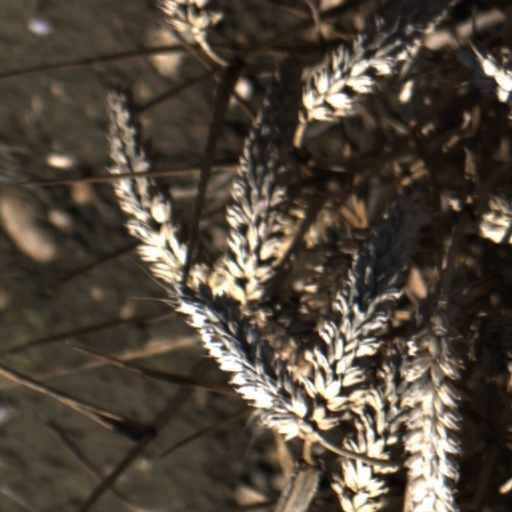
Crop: wheat